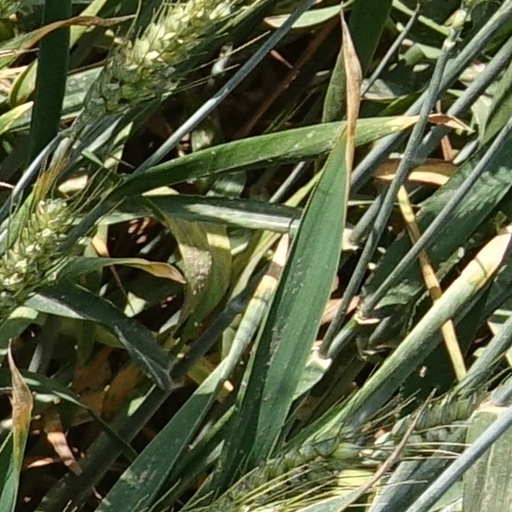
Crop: wheat